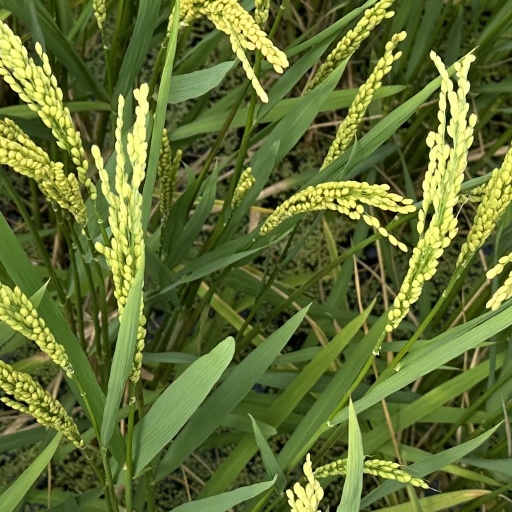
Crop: rice